Collier Memorial State Park

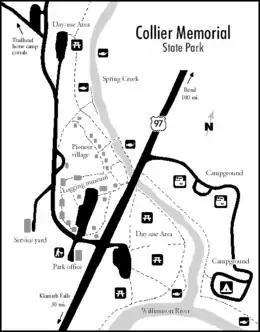
Park recreational facilities.

The museum also displays railroad equipment used to transport logs out of the forest, including a Baldwin locomotive used in the Mount Shasta area to haul redwood logs to saw mills in northern California. There is a self-powered McGiffert Log Loader built in 1926 which was in active use until 1962. The museum also owns a 1923 Clyde track laying machine, one of only two still in existence. It was used by at various locations around Klamath County by Weyerhaeuser until 1959. The museum even has a diesel-powered tug boat used to tow rafts of logs from an Agency Lake collection site to a saw mill at the south end of Upper Klamath Lake, a trip. The tug was operated on the lake from 1937 until 1943.